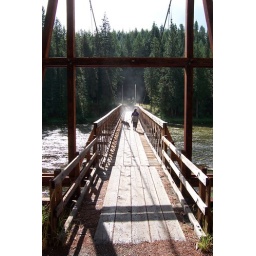
Albi and Jayne walk across the steaming wooden bridge over the Clearwater River in north central Idaho.